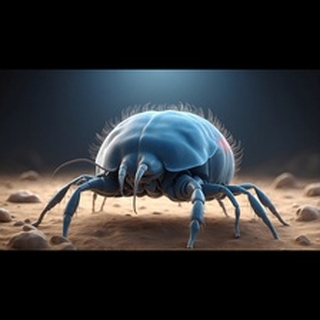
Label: wheat_mite